Elephant 6

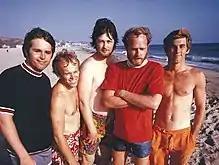
Many Elephant 6 bands were inspired by 1960s psychedelic pop bands, in particular, the Beach Boys (pictured 1967)

The mid-to-late 1990s saw the greatest amount of activity for the collective. The three main bands associated with Elephant 6 at the time–the Apples in Stereo, the Olivia Tremor Control, and Neutral Milk Hotel–grew in popularity, and each respectively released a notable album: "Fun Trick Noisemaker", "", and "In the Aeroplane Over the Sea". "The A.V. Club" wrote highly of "In the Aereoplane Over the Sea", saying it "is the culmination of everything the [Elephant 6] collective was about in the mid-'90s: distinctive, ragged, catchy records ripped straight from their makers' veins."